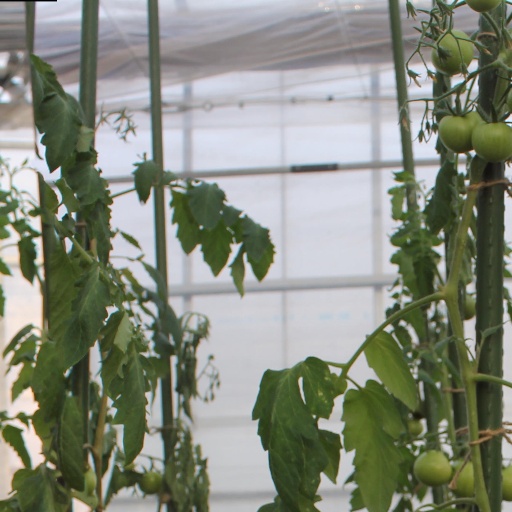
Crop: tomato